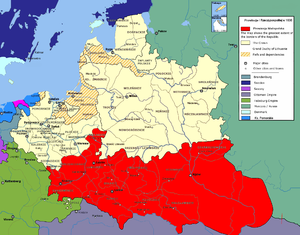
La Petite-Pologne est une des régions historiques de Pologne. Située au Sud-Est du territoire de l'actuelle république de Pologne, elle avait une superficie triple de celle de la voïvodie qui aujourd'hui porte ce nom. Sa capitale est Cracovie.